Gani Bey Kryeziu

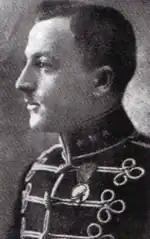
Gani Bey Kryeziu

Gani Bey Kryeziu (1900 – 1952) was a Kosovo Albanian anti-communist resistance fighter.